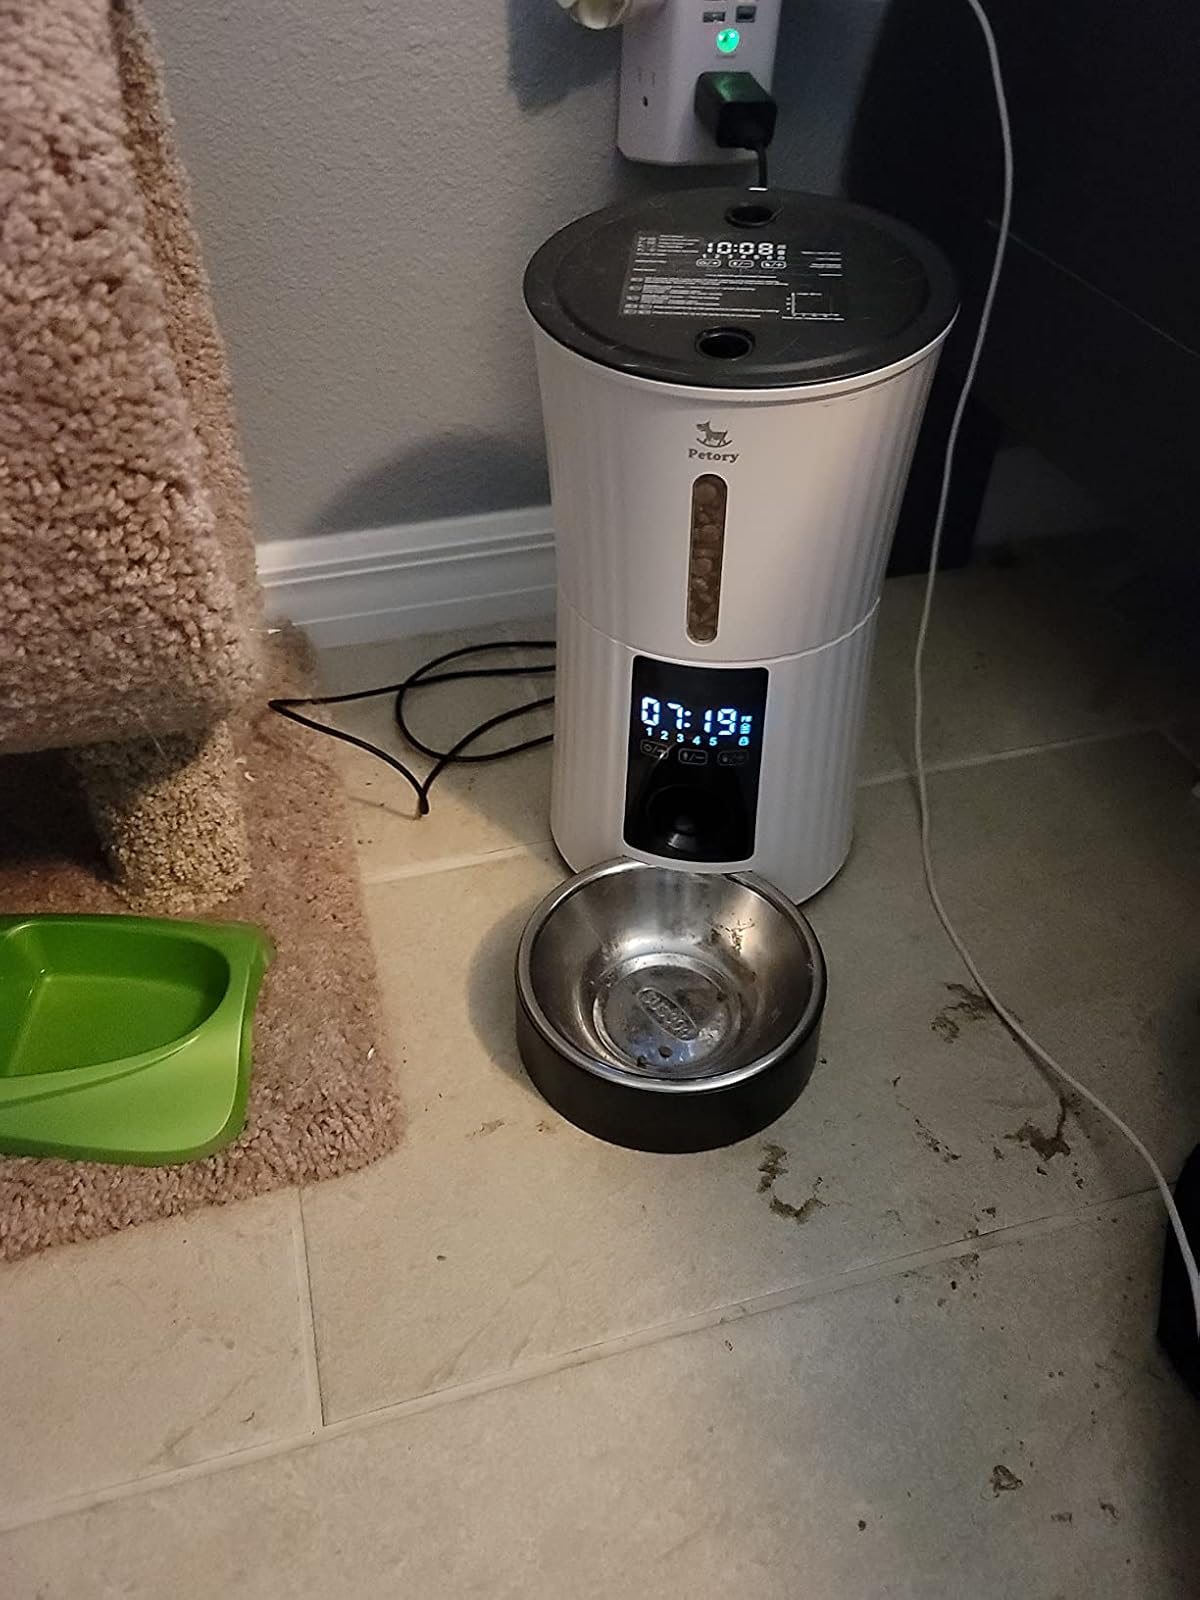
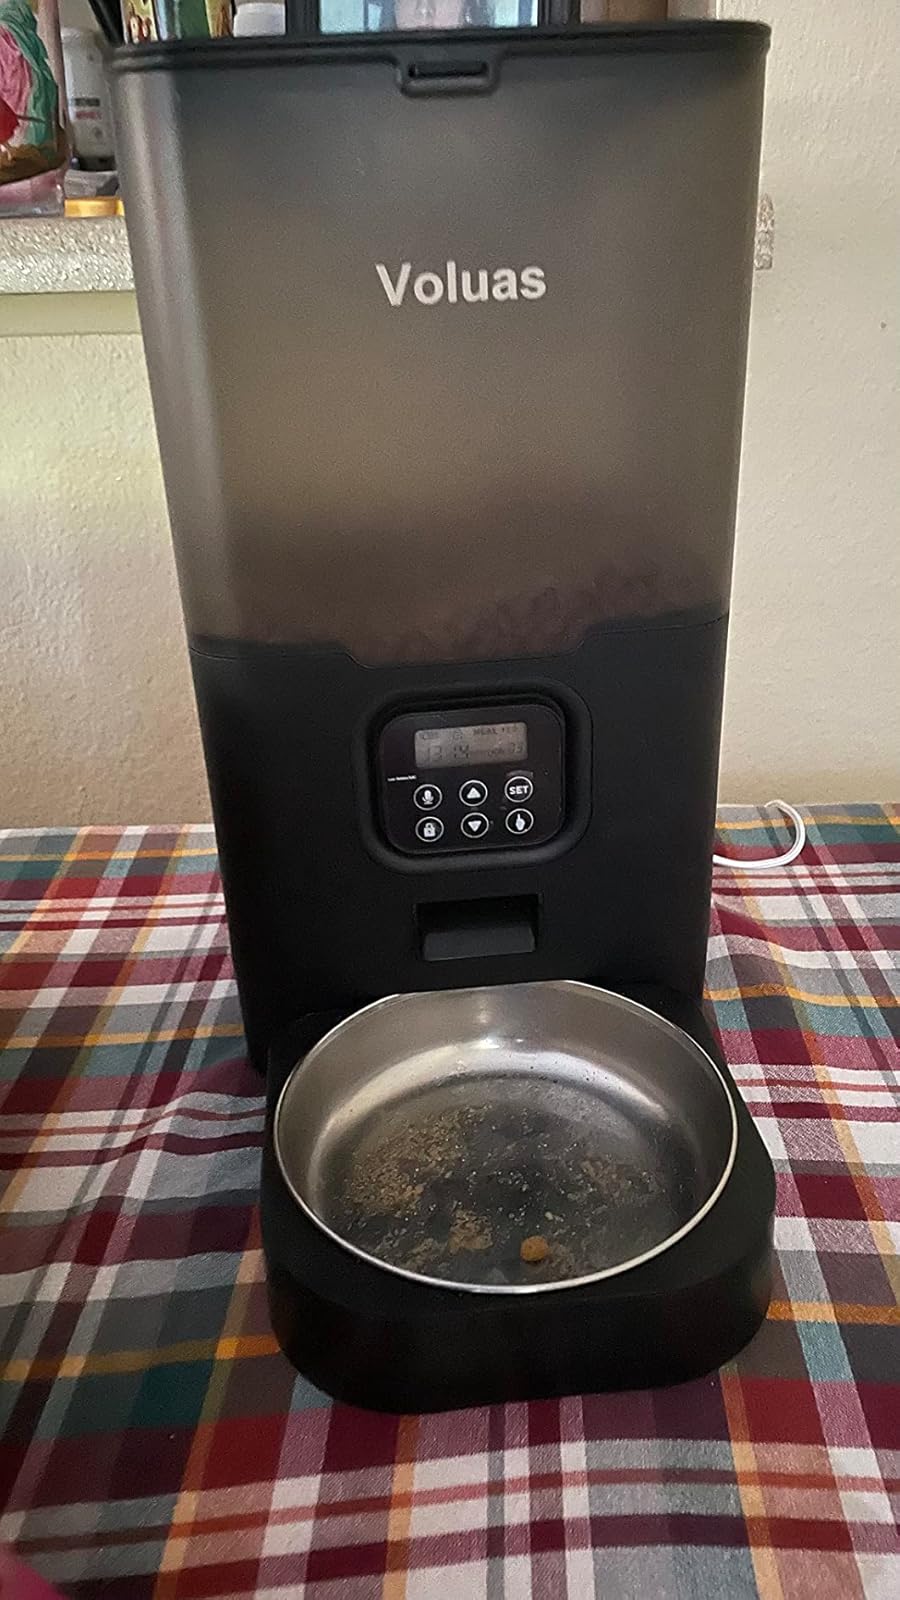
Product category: items_feeder
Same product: no